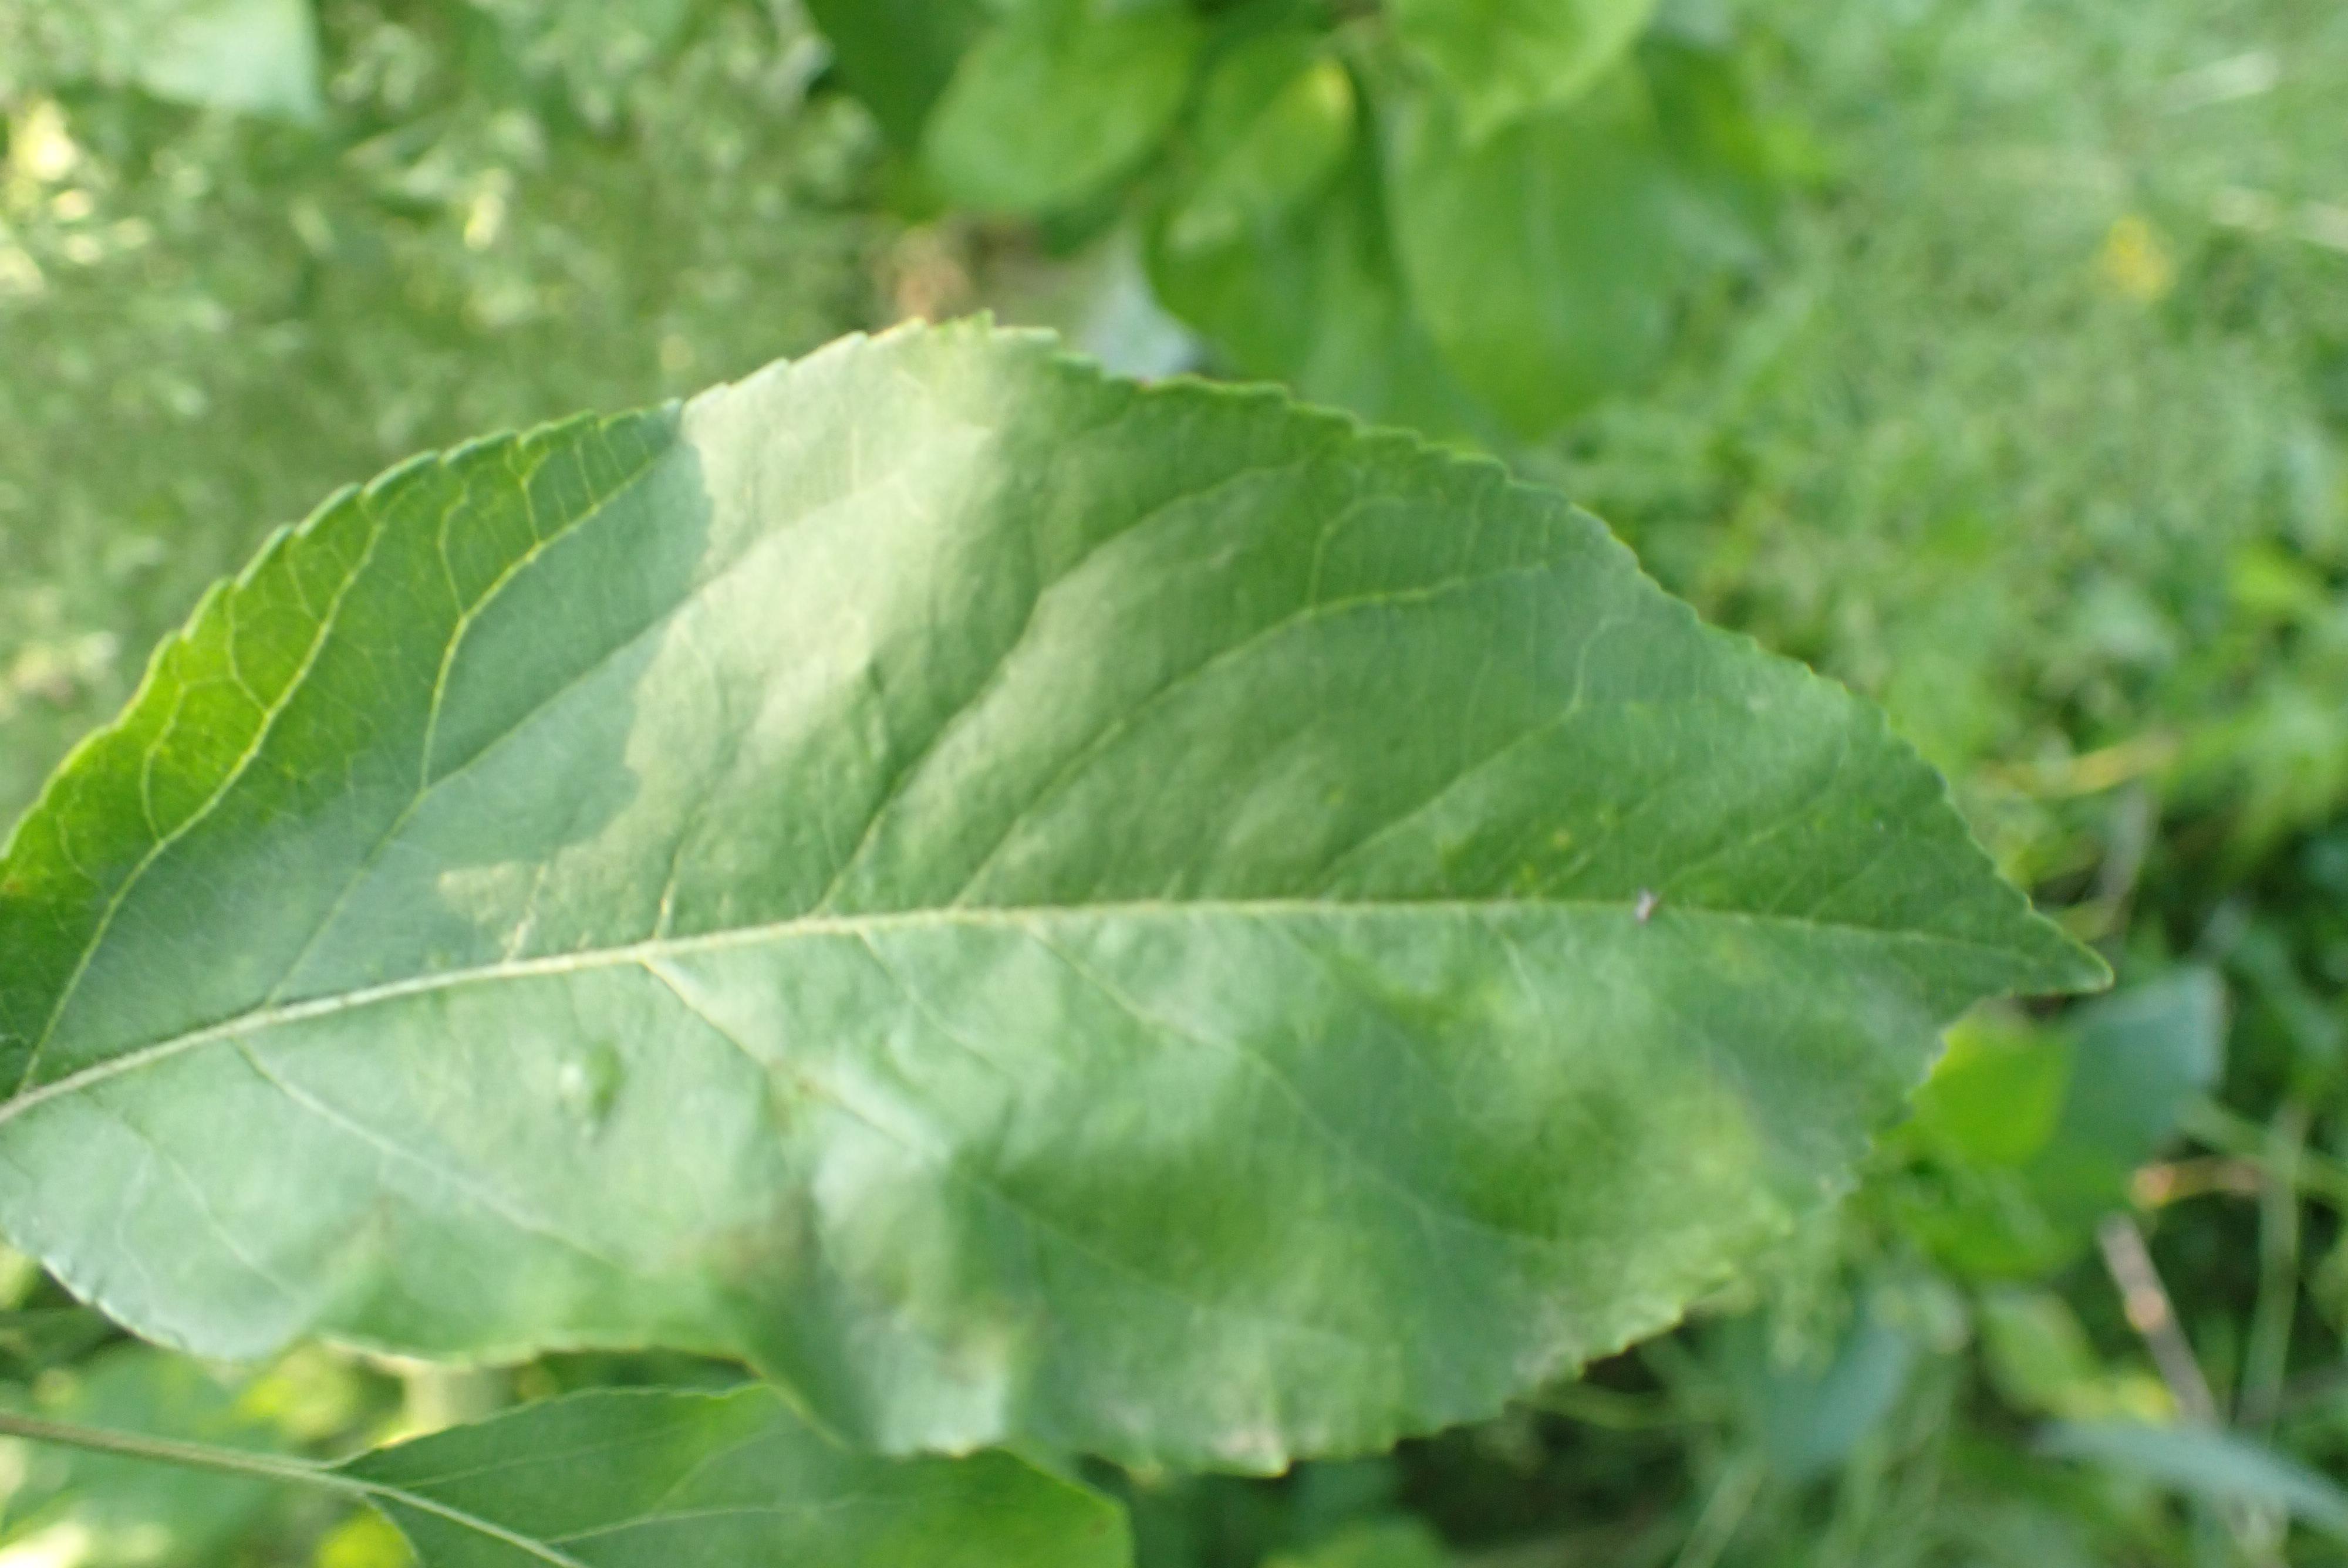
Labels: scab